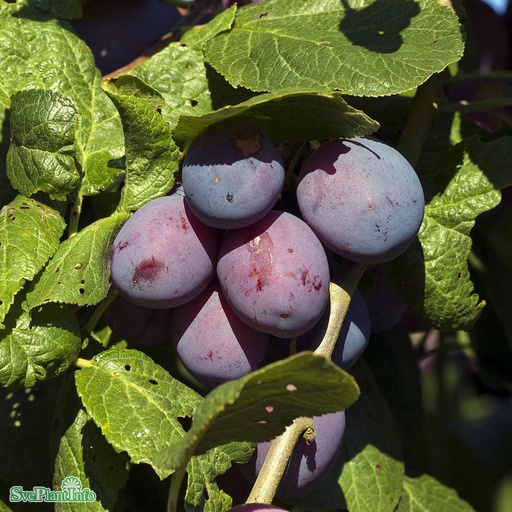
Prunus domestica 'Jubileum' E Stam Kl 5-6 år
Plommon 'Jubileum' E Info: Medelstarkt växtsätt. Svensk sort som ger stora, purpurröda frukter med fast, söt-syrligt fruktkött. Rikbärande med frukt av god kvalité. Behöver ej kartgallras. Mognar i september. Bordsfrukt. Planteras i väldränerad, näringsrik och mullrik jord. Delvis självpollinerande. För större skörd kvävs pollinerande sort t.ex. Reine Claude d´Oullins, Czar. Zon: 1-3 Läge: Sol
Brand: Ängelholm
Category: Food, Beverages & Tobacco > Food Items > Fruits & Vegetables > Fresh & Frozen Fruits > Stone Fruits > Plumcots